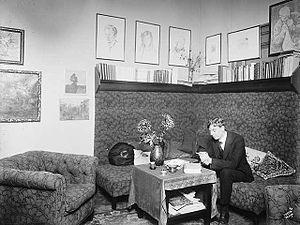
Helge Krog est un journaliste, auteur dramatique et critique littéraire norvégien, né et mort à Oslo. Il a influencé la vie intellectuelle norvégienne entre les deux guerres.